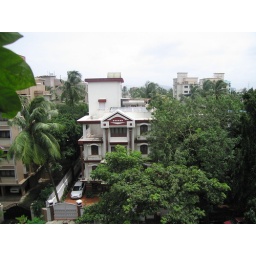
outside the window at V's house in Chembur -- the 'burbs